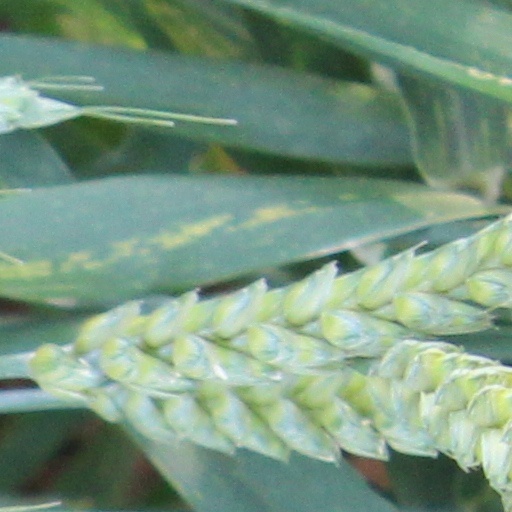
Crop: wheat